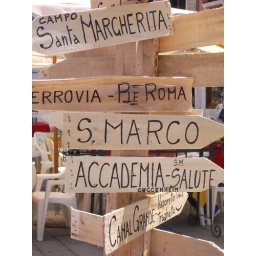
Cute wooden direction signs in Venice (Italy)